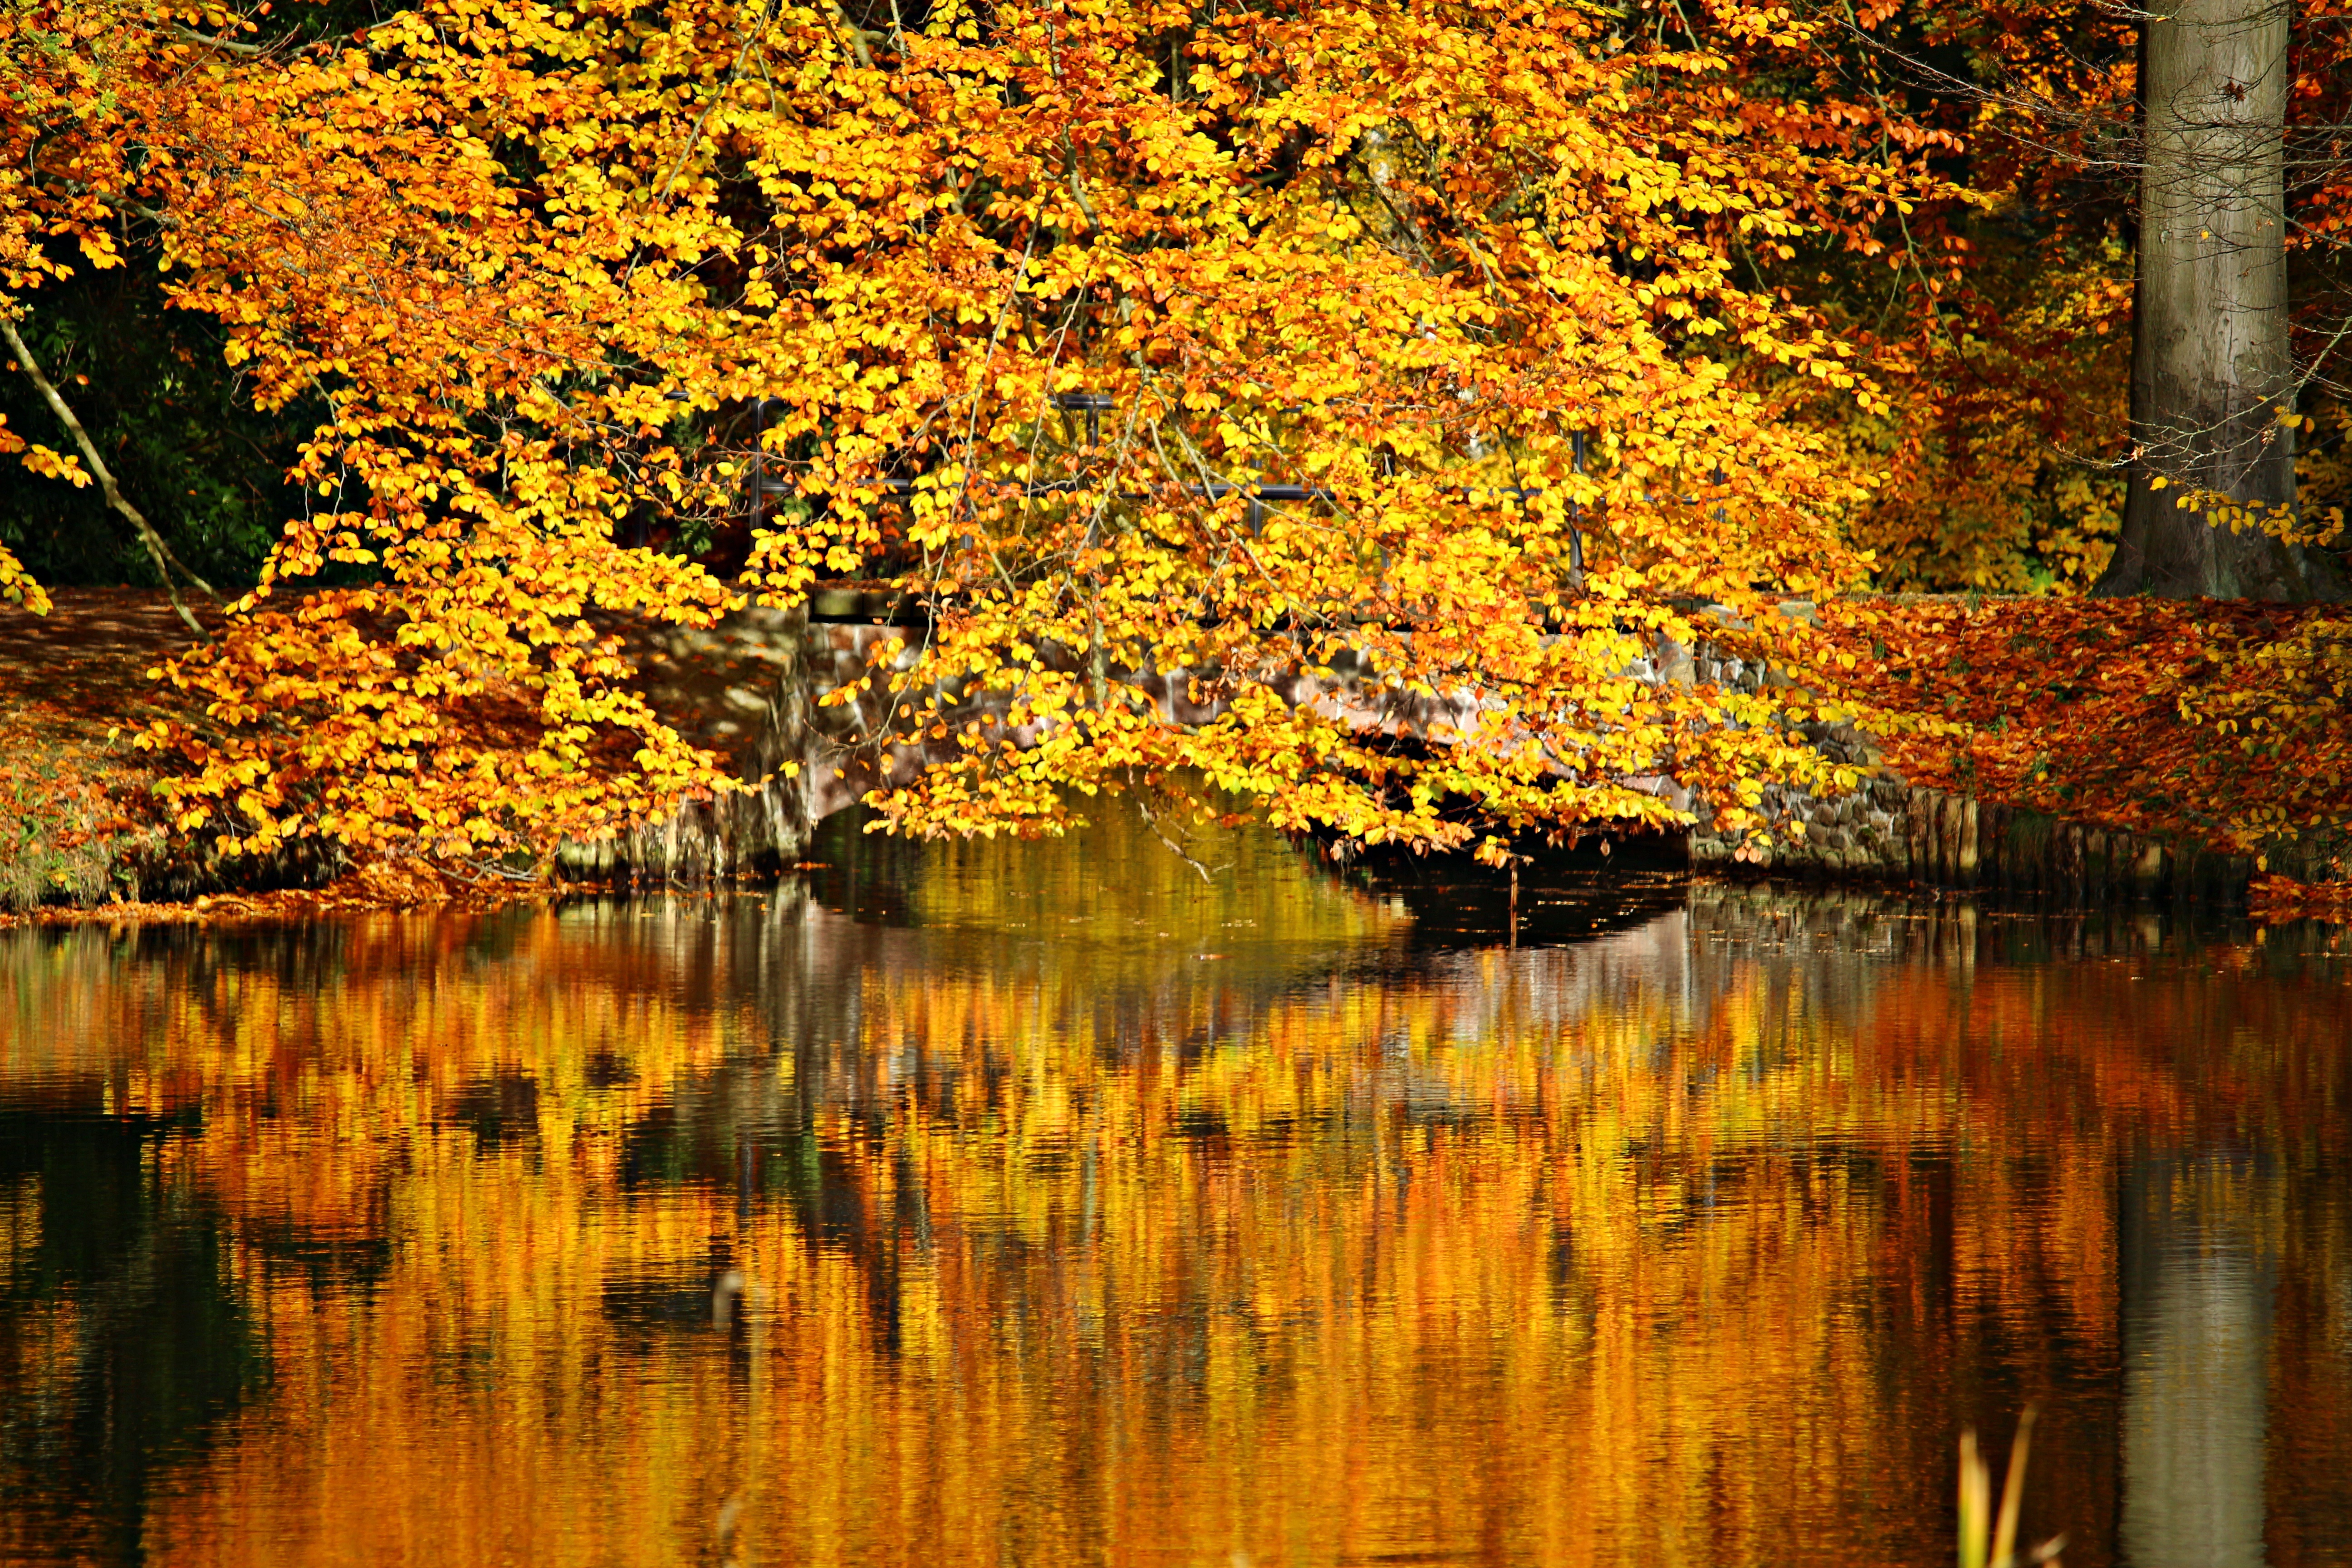
tree, water, forest, branch, plant, bridge, sunlight, leaf, flower, lake, pond, reflection, autumn, season, leaves, woodland, habitat, waters, fall color, fall foliage, fall leaves, autumn colours, mirroring, castle park, ludwigslust parchim, woody plant